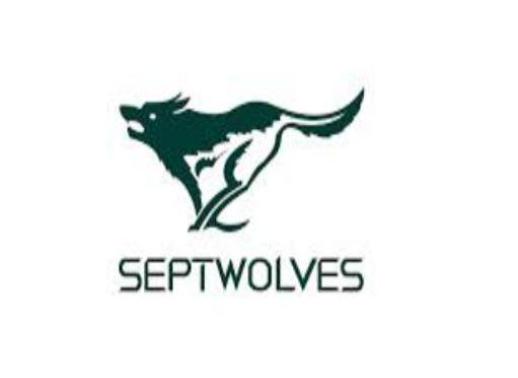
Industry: Clothes